Nikolai Ashmarin

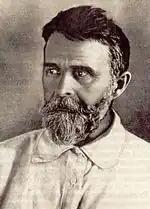

Nikolai Ivanovich Ashmarin (Yadrin, Kazan Governorate – August 26, 1933, Kazan) was a Russian scholar who specialized in the study of Chuvash language, culture, and history. His magnum opus is "The Dictionary of Chuvash Language", published in 17 parts between 1928 and 1958. He was also a Doctor of Turkology (1925).